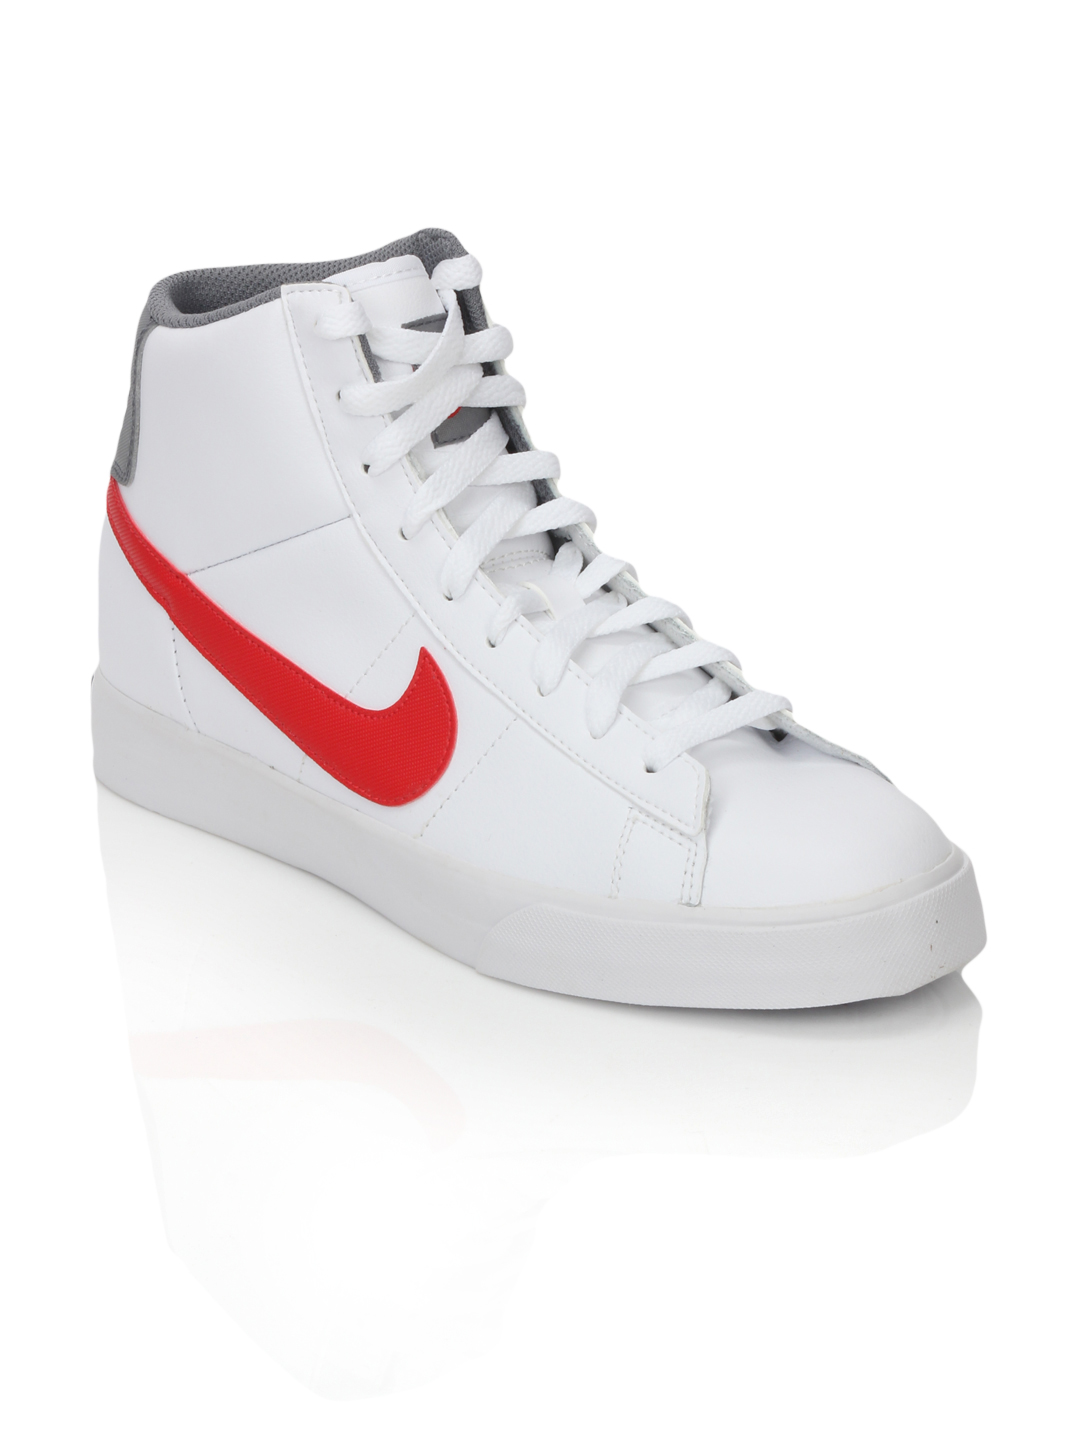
Nike Men Sweet Classic High White Shoes
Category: Footwear / Shoes / Casual Shoes
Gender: Men
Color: White
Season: Summer 2012
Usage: Casual